Sentier

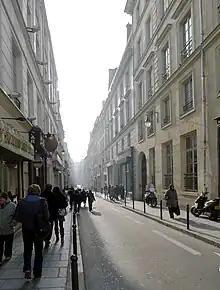
A typical street in the neighborhood, Rue du Sentier

The area is a rectangle of buildings bounded by rue Montmartre to the west, the Boulevard de Sebastopol to the east, Boulevard Poissonnière and Boulevard Bonne-Nouvelle to the north and by rue Reaumur in the south.